Margaret Pearse

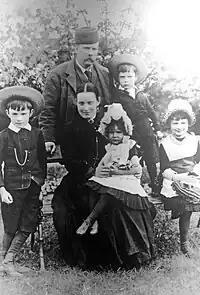

In 1877 she married James Pearse (his second marriage) at St. Agatha's church, off the North Strand. James was born in Bloomsbury, Middlesex, on 8 December 1839, and later lived in Birmingham. He came to Ireland to work as a sculptor in the late 1850s with his first wife, Emily Susanna Fox, who later died in 1876.